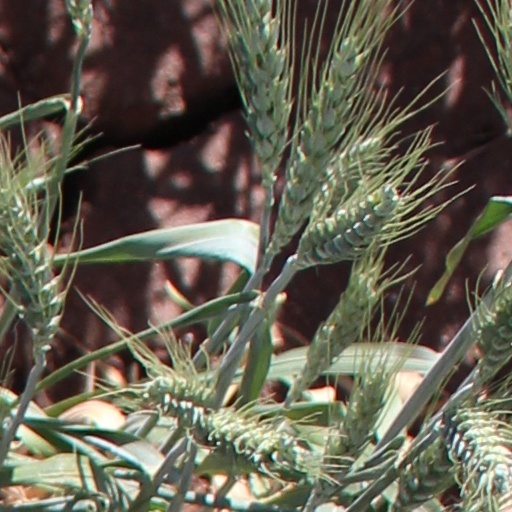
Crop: wheat